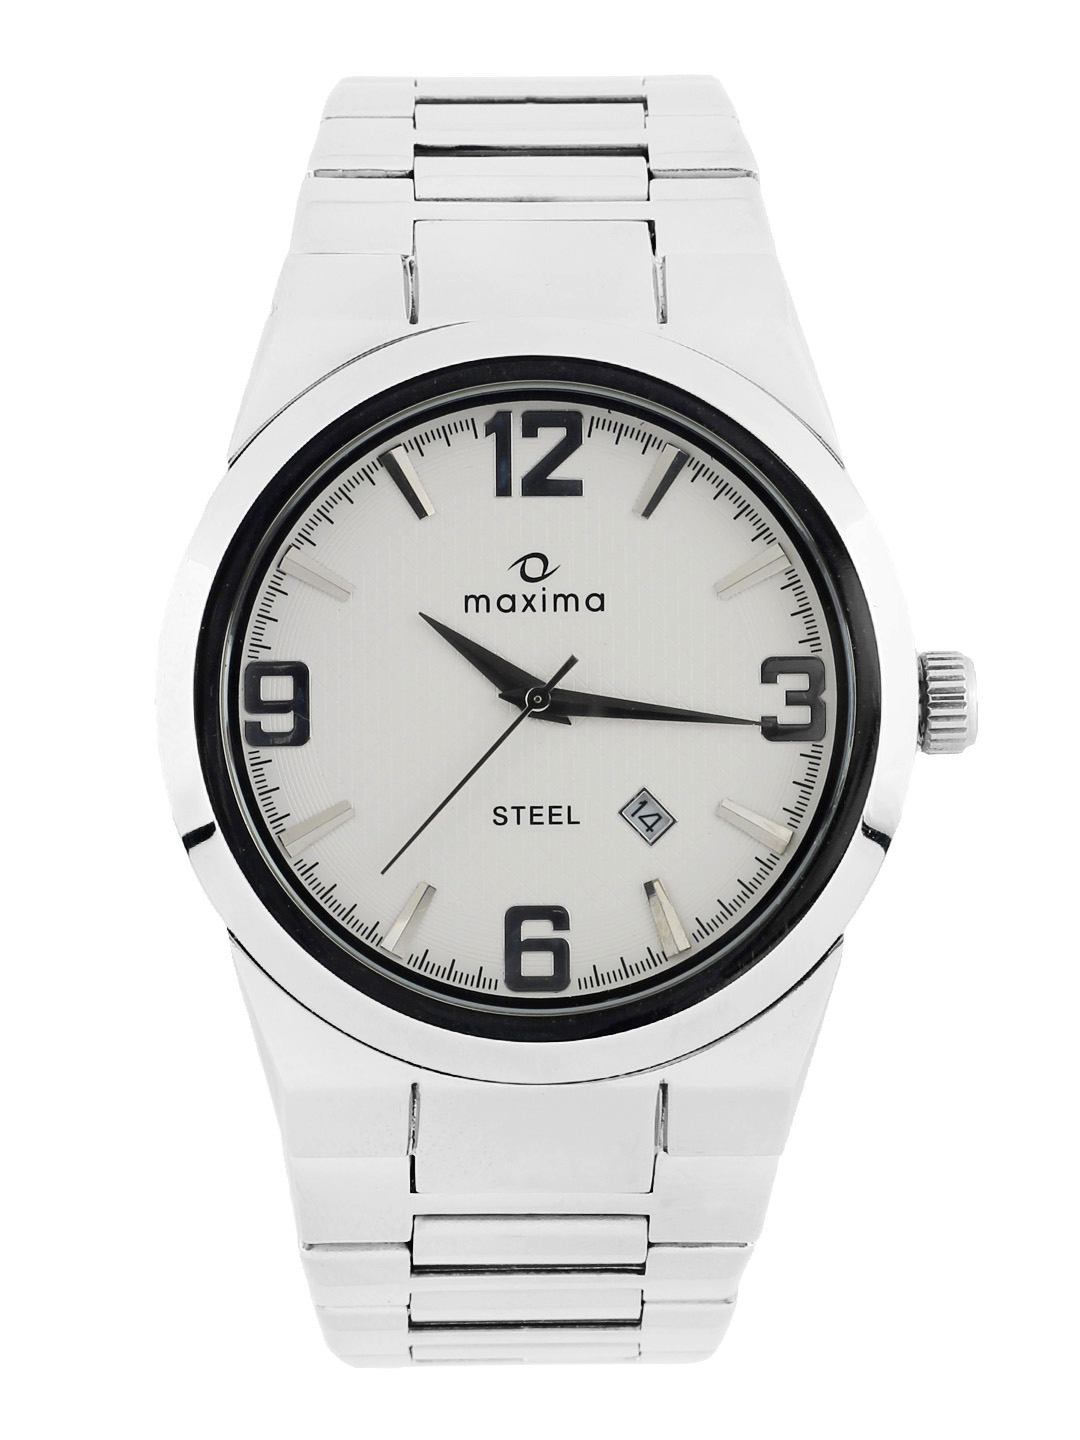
Maxima Men White Dial Watch
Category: Accessories / Watches / Watches
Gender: Men
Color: White
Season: Winter 2016
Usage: Casual